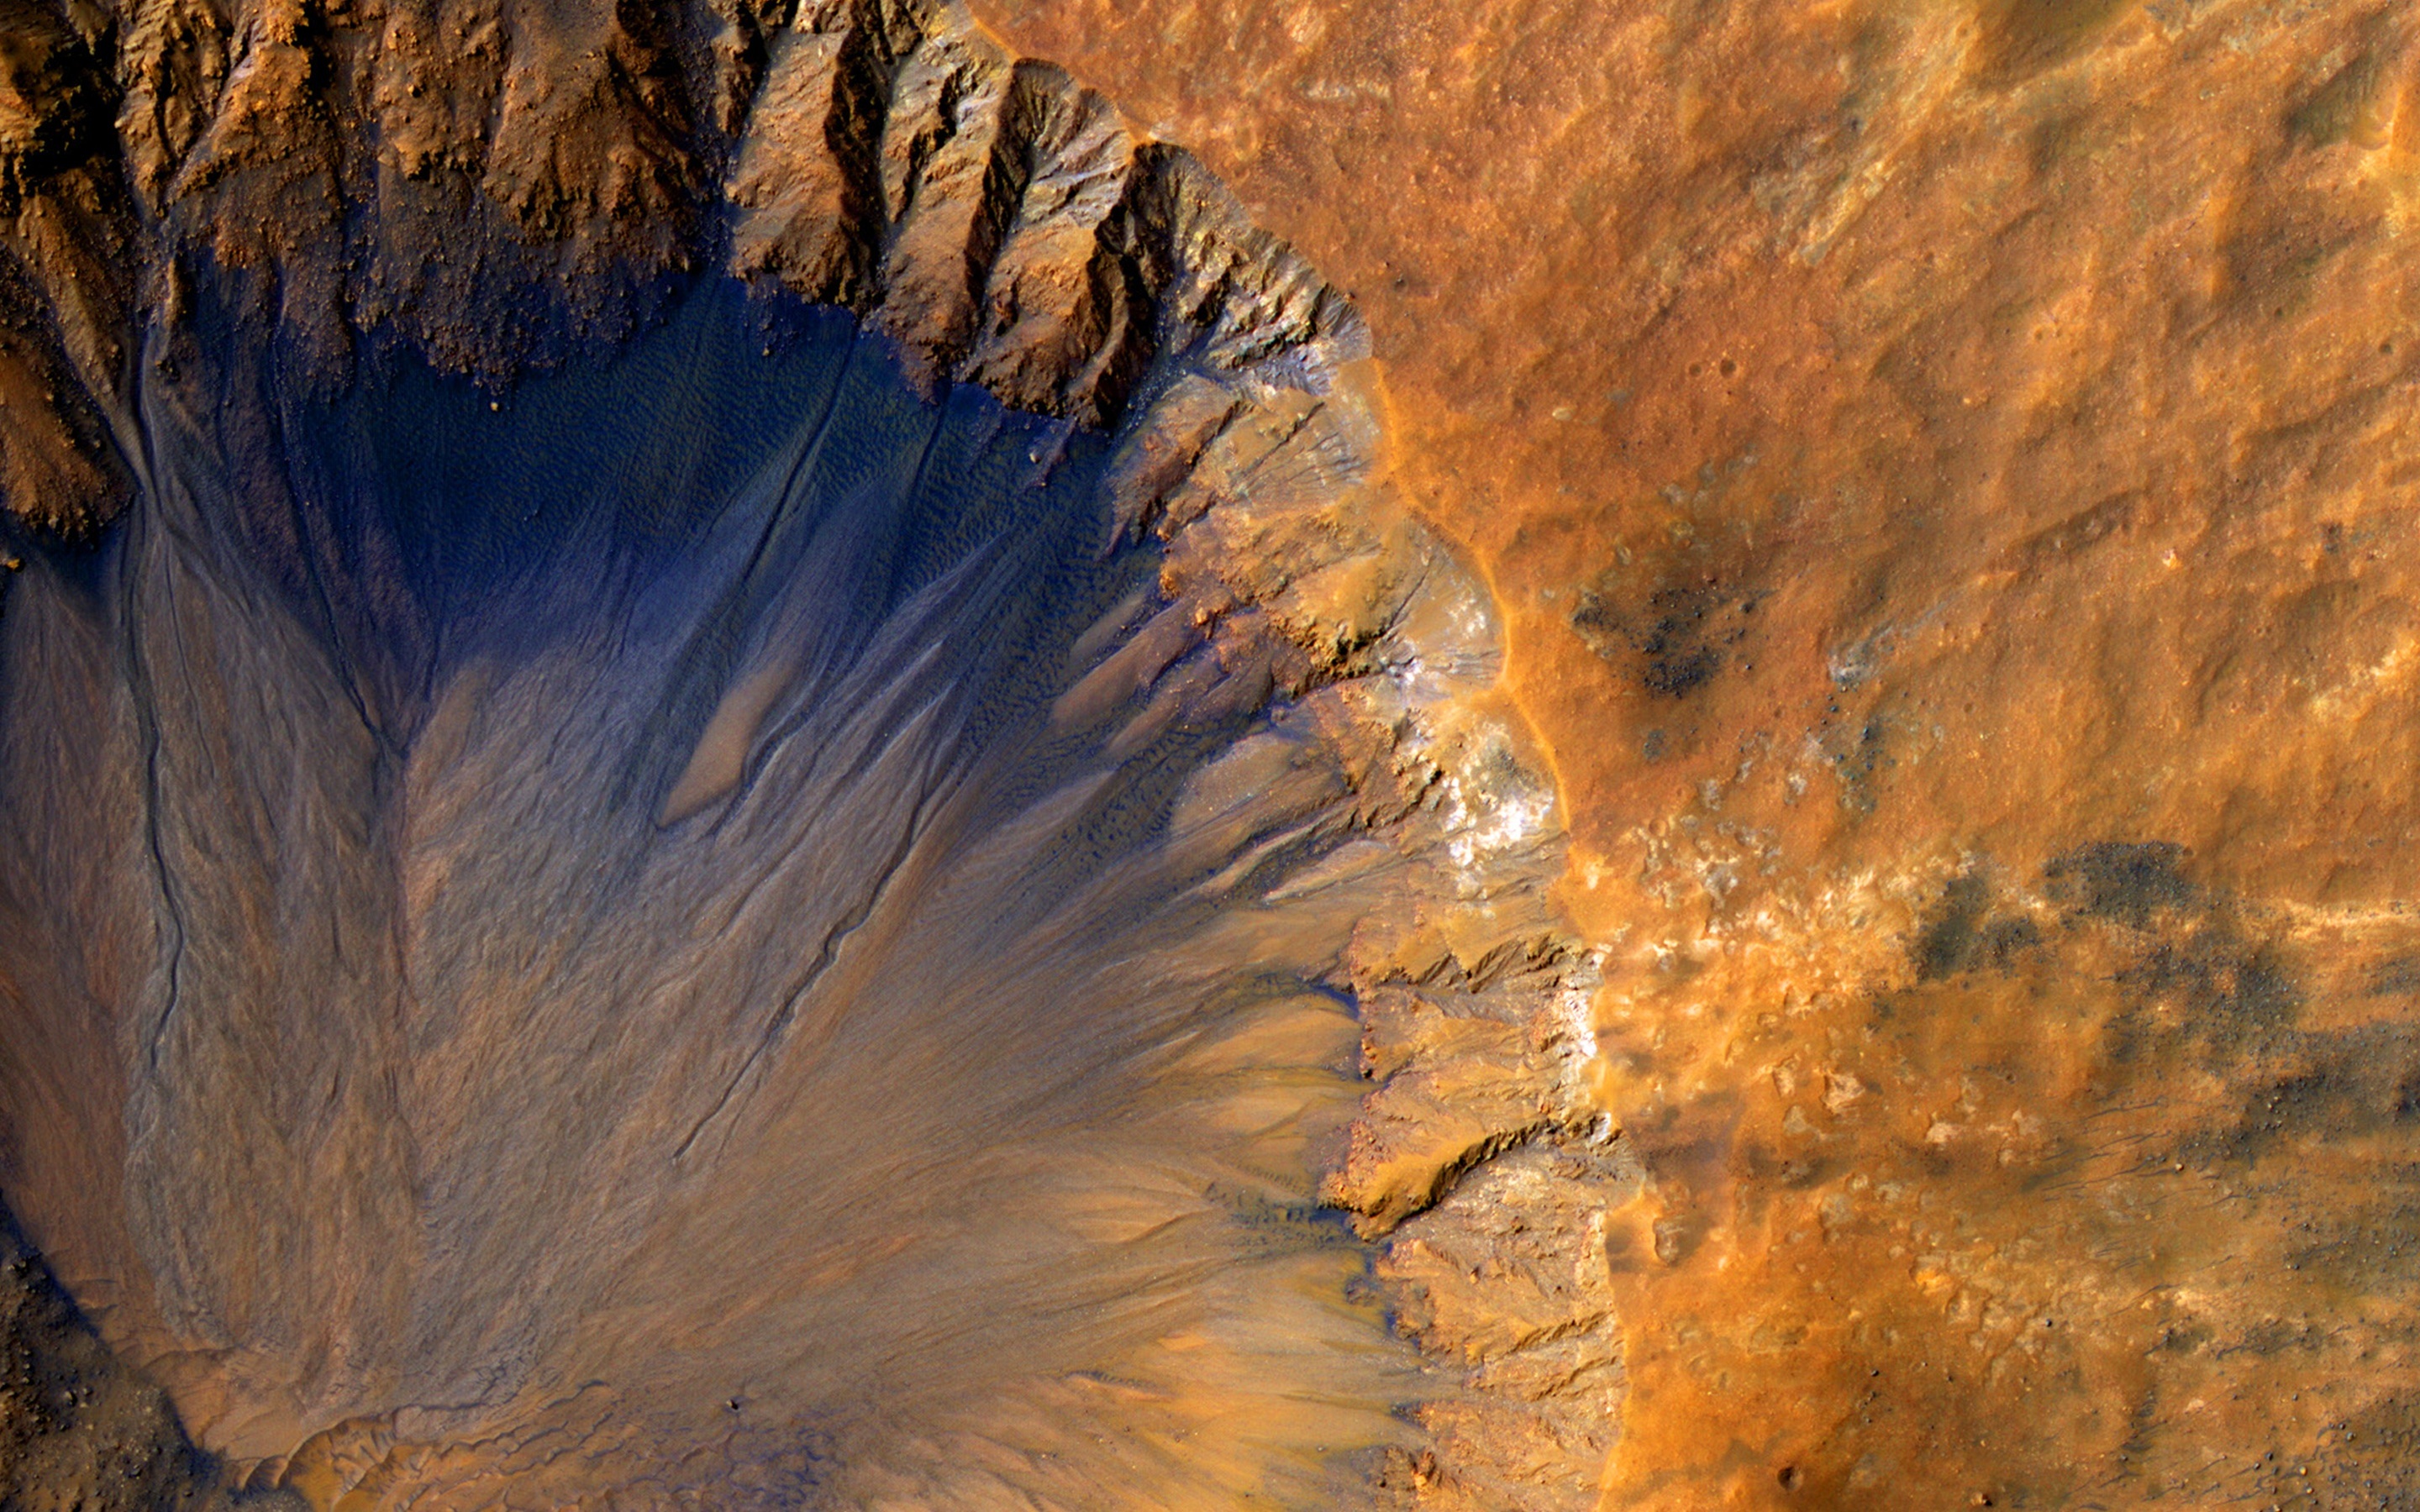
nature, rock, peak, formation, cave, reflection, volcano, crater, canyon, terrain, geology, volcanic, caving, landform, geographical feature